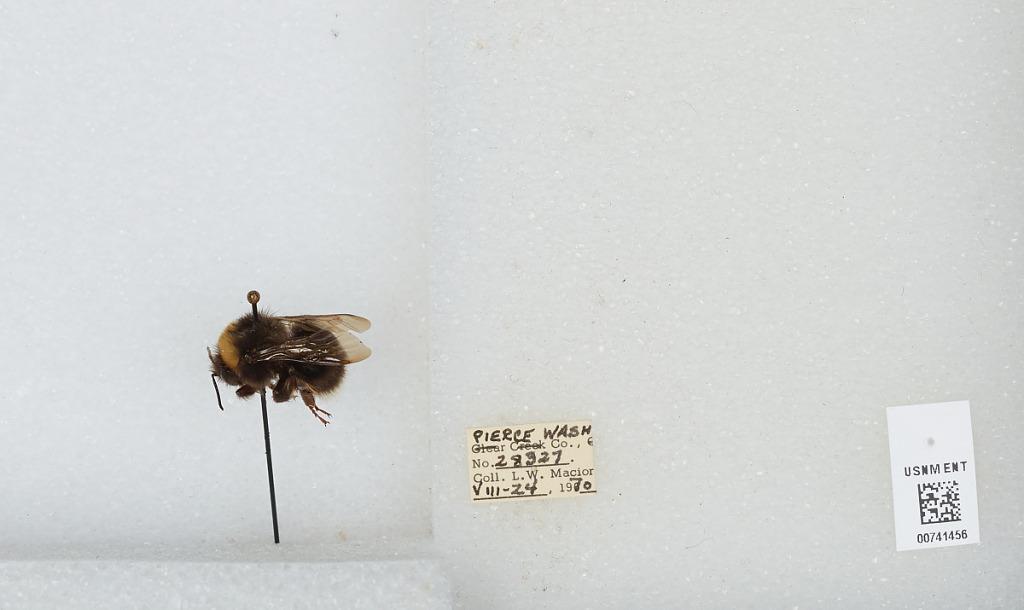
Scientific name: Bombus (Bombus) occidentalis Greene
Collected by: L. Macior
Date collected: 1970-8-24
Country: United States
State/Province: Washington
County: Pierce
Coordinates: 47.05, -122.12